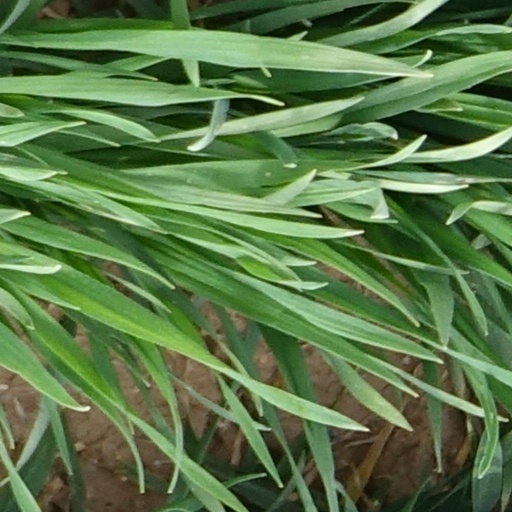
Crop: wheat